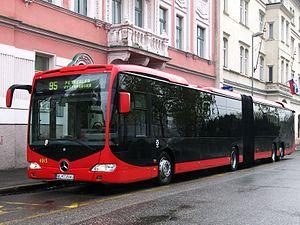
Mercedes-Benz CapaCity, Bratislava